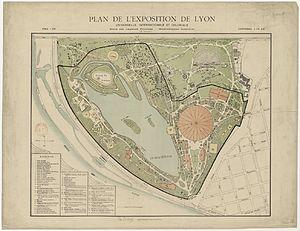
Plan de l'Exposition de Lyon, universelle, internationale et coloniale... (2e édition).
Le parc de la Tête d'or est un parc urbain public situé à Lyon, l'un des plus grands de France. Œuvre des frères Denis et Eugène Bühler, le parc est ouvert dès 1857 alors que les travaux ne sont pas achevés. Il est exactement contemporain du Central Park de New York, créé la même année. Le parc est enrichi de nombreux bâtiments comme les grandes serres en 1865, le vélodrome, le chalet des gardes et le chalet en 1894, la clôture en 1896, les serres de collection en 1899, le monument aux morts de l'île aux Cygnes entre 1914 et 1930 ou encore la nouvelle roseraie entre 1961 et 1964.
La ville de Lyon, sous le Second Empire, est profondément et durablement transformée par des travaux de grande ampleur.
Durant la Troisième République, Lyon quitte progressivement la grande histoire, pour se fondre dans le moule des grandes cités industrielles françaises. Marquée par ses maires successifs, elle se développe largement, voyant sa population et son industrie prospérer. Plus particulier est son attachement à un certain radicalisme républicain, édifié et entretenu, qui se dresse contre l'influence de l'Église, en proie à de graves difficultés.
L’Exposition universelle, internationale et coloniale est une exposition internationale ayant eu lieu en 1894 à Lyon dans le parc de la Tête d'or.